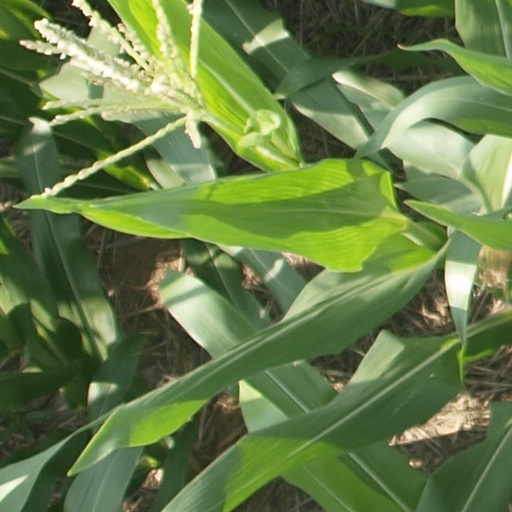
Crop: maize; corn